Ernst Stuhlinger

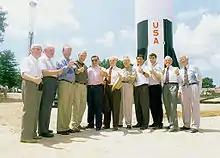
Saturn V dedication, 1999. From left to right: Walter Jacobi, Konrad Dannenberg, Apollo 14's Edgar Mitchell, NASA Administrator Dan Goldin, Apollo 12's Dick Gordon, Gerhard Reisig, Werner Dahm, MSFC Director Art Stephenson, Director of the U.S. Space and Rocket Center Mike Wing, Walter Haeussermann, and Ernst Stuhlinger.

Stuhlinger spent much of his spare time developing designs for solar-powered spacecraft. The most popular of those designs relied on ion thrusters, which ionize either caesium or rubidium vapor and accelerate the positively charged ions through gridded electrodes. The spacecraft would be powered by one kilowatt of solar energy. He referred to the concept as a "sunship". He is considered as one of the pioneers of electric propulsion having, among many contributions, authored the classic textbook "Ion Propulsion for Space Flight" (McGraw-Hill, New York, 1964). In 2005, he was honored by the Electric Rocket Propulsion Society, and awarded its highest honor "The Medal for Outstanding Achievement in Electric Propulsion", which was renamed the Stuhlinger Medal shortly following his death.